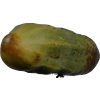
Label: cucumber